Question: Please indicate a possible affordance area of the person that can be used for holding.
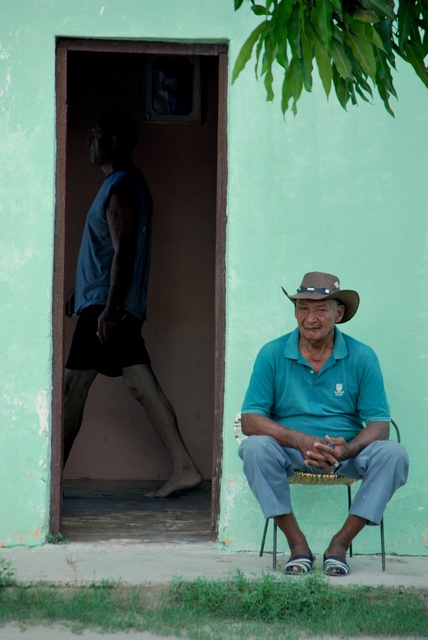
Answer: [257, 436, 373, 477]